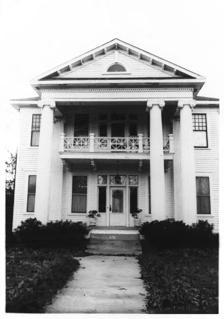
Building: Allen-Barringer House
Country: United States of America
Year built: 1906
Historic house in Louisiana, United States United States historic place Allen-Barringer House U.S. National Register of Historic Places Allen-Barringer House in December 1981 Show map of Louisiana Show map of the United States Location Off Elkins Rd. about 7 miles (11 km) southwest of West Monroe, Louisiana Coordinates 32°25′33″N 92°11′39″W / 32.42583°N 92.19417°W / 32.42583; -92.19417 Area 0.2 acres (0.081 ha) Built c.1906 Built by Allen, W.E. Architect Drago, William Architectural style Colonial Revival , Queen Anne Revival NRHP reference No. 82002790 Added to NRHP May 3, 1982 The Allen-Barringer House , now located about 7 miles (11 km) southwest of West Monroe, Louisiana , was built in around 1906 in the town of Monroe LA.  It was moved to its present location near West Monroe LA in 1973 in order to save the house. The house was listed on the National Register of Historic Places in 1982. The house has Colonial Revival and Queen Anne Revival features.  In the move the original chimneys were lost and replaced, and one of its four Ionic columns of its portico was missing, but the house was deemed to have good historical integrity. References